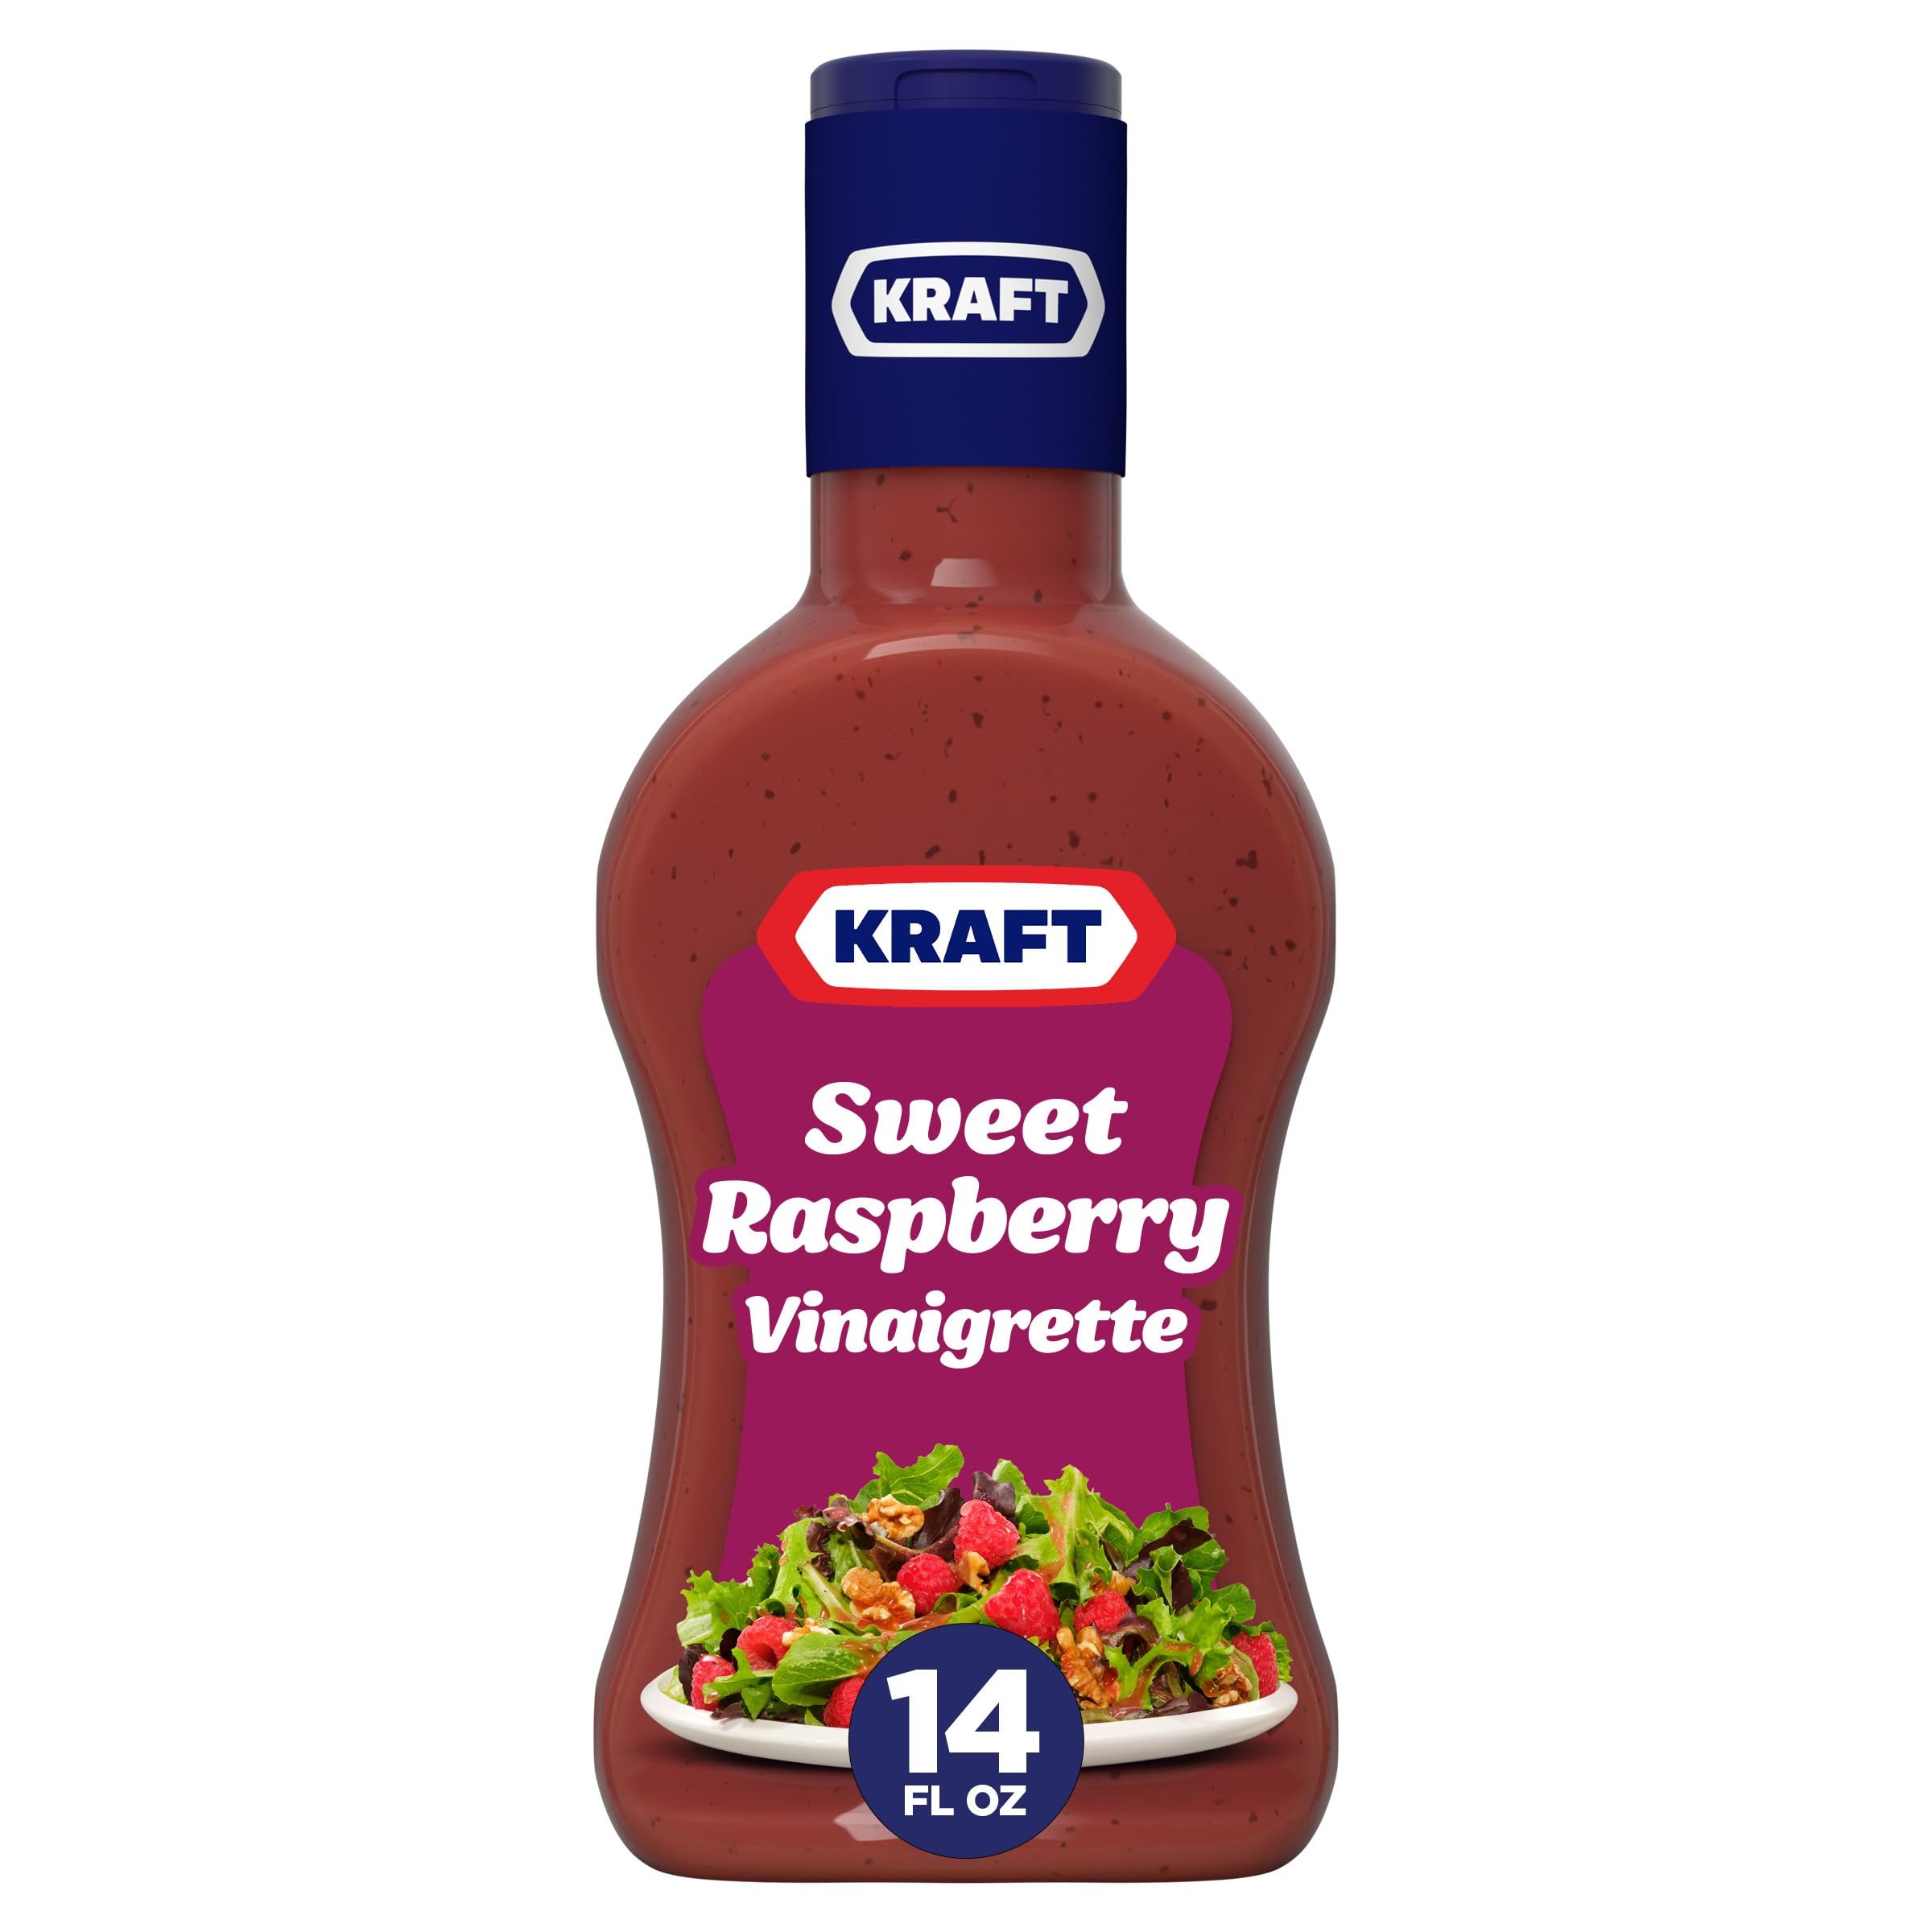
Item Name: Kraft Olive Oil Vinaigrettes Raspberry Salad Dressing (14 fl oz Bottle)
Bullet Point 1: One 14 fl. oz. bottle of Kraft Sweet Raspberry Vinaigrette Dressing
Bullet Point 2: Kraft Raspberry Vinaigrette Dressing is made with quality ingredients
Bullet Point 3: Raspberry vinaigrette dressing brings a tangy, fruity flavor to all your salads
Bullet Point 4: Kraft Sweet Raspberry Vinaigrette works well as a marinade too
Bullet Point 5: Made with the perfect blend of oil, vinegar, and red raspberry juice concentrate for a delicious salad topper
Bullet Point 6: This vinaigrette is ready to enjoy after a quick shake
Bullet Point 7: Convenient squeeze bottle makes it easier to dispense the right amount to your favorite dish
Value: 14.0
Unit: Fl Oz

Price: 9.64